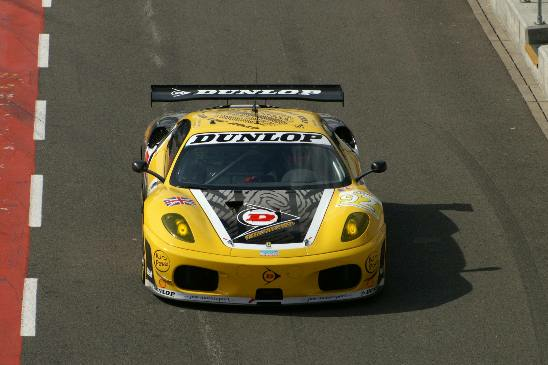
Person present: No